Coburg

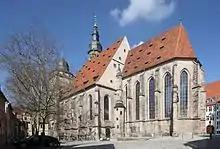
Eastern choir of Morizkirche

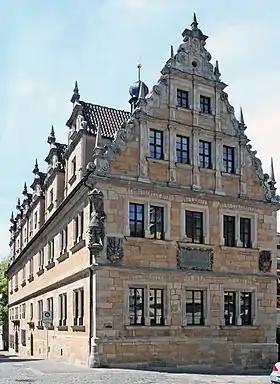
Casimirianum

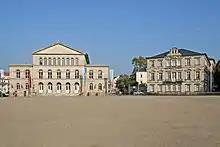
"Schlossplatz" with "Landestheater" and "Palais Edinburgh"

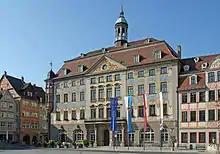
Town hall

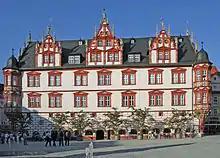
"Stadthaus" (town house)

Coburg is home to two major festivals: "" and "Johann Strauss Musiktage". Coburg is referred to as "Europe's Capital of Samba."